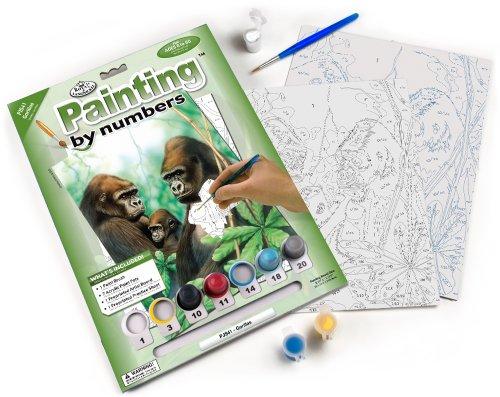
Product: Royal & Langnickel Painting by Numbers Junior Small Art Activity Kit, Gorillas
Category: Toys & Games | Arts & Crafts | Craft Kits | Paint-By-Number Kits
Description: Includes 1 pre-printed artist board, 1 pre-printed practice sheet, 7 acrylic paint pots and 1 paint brush.
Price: $3.84